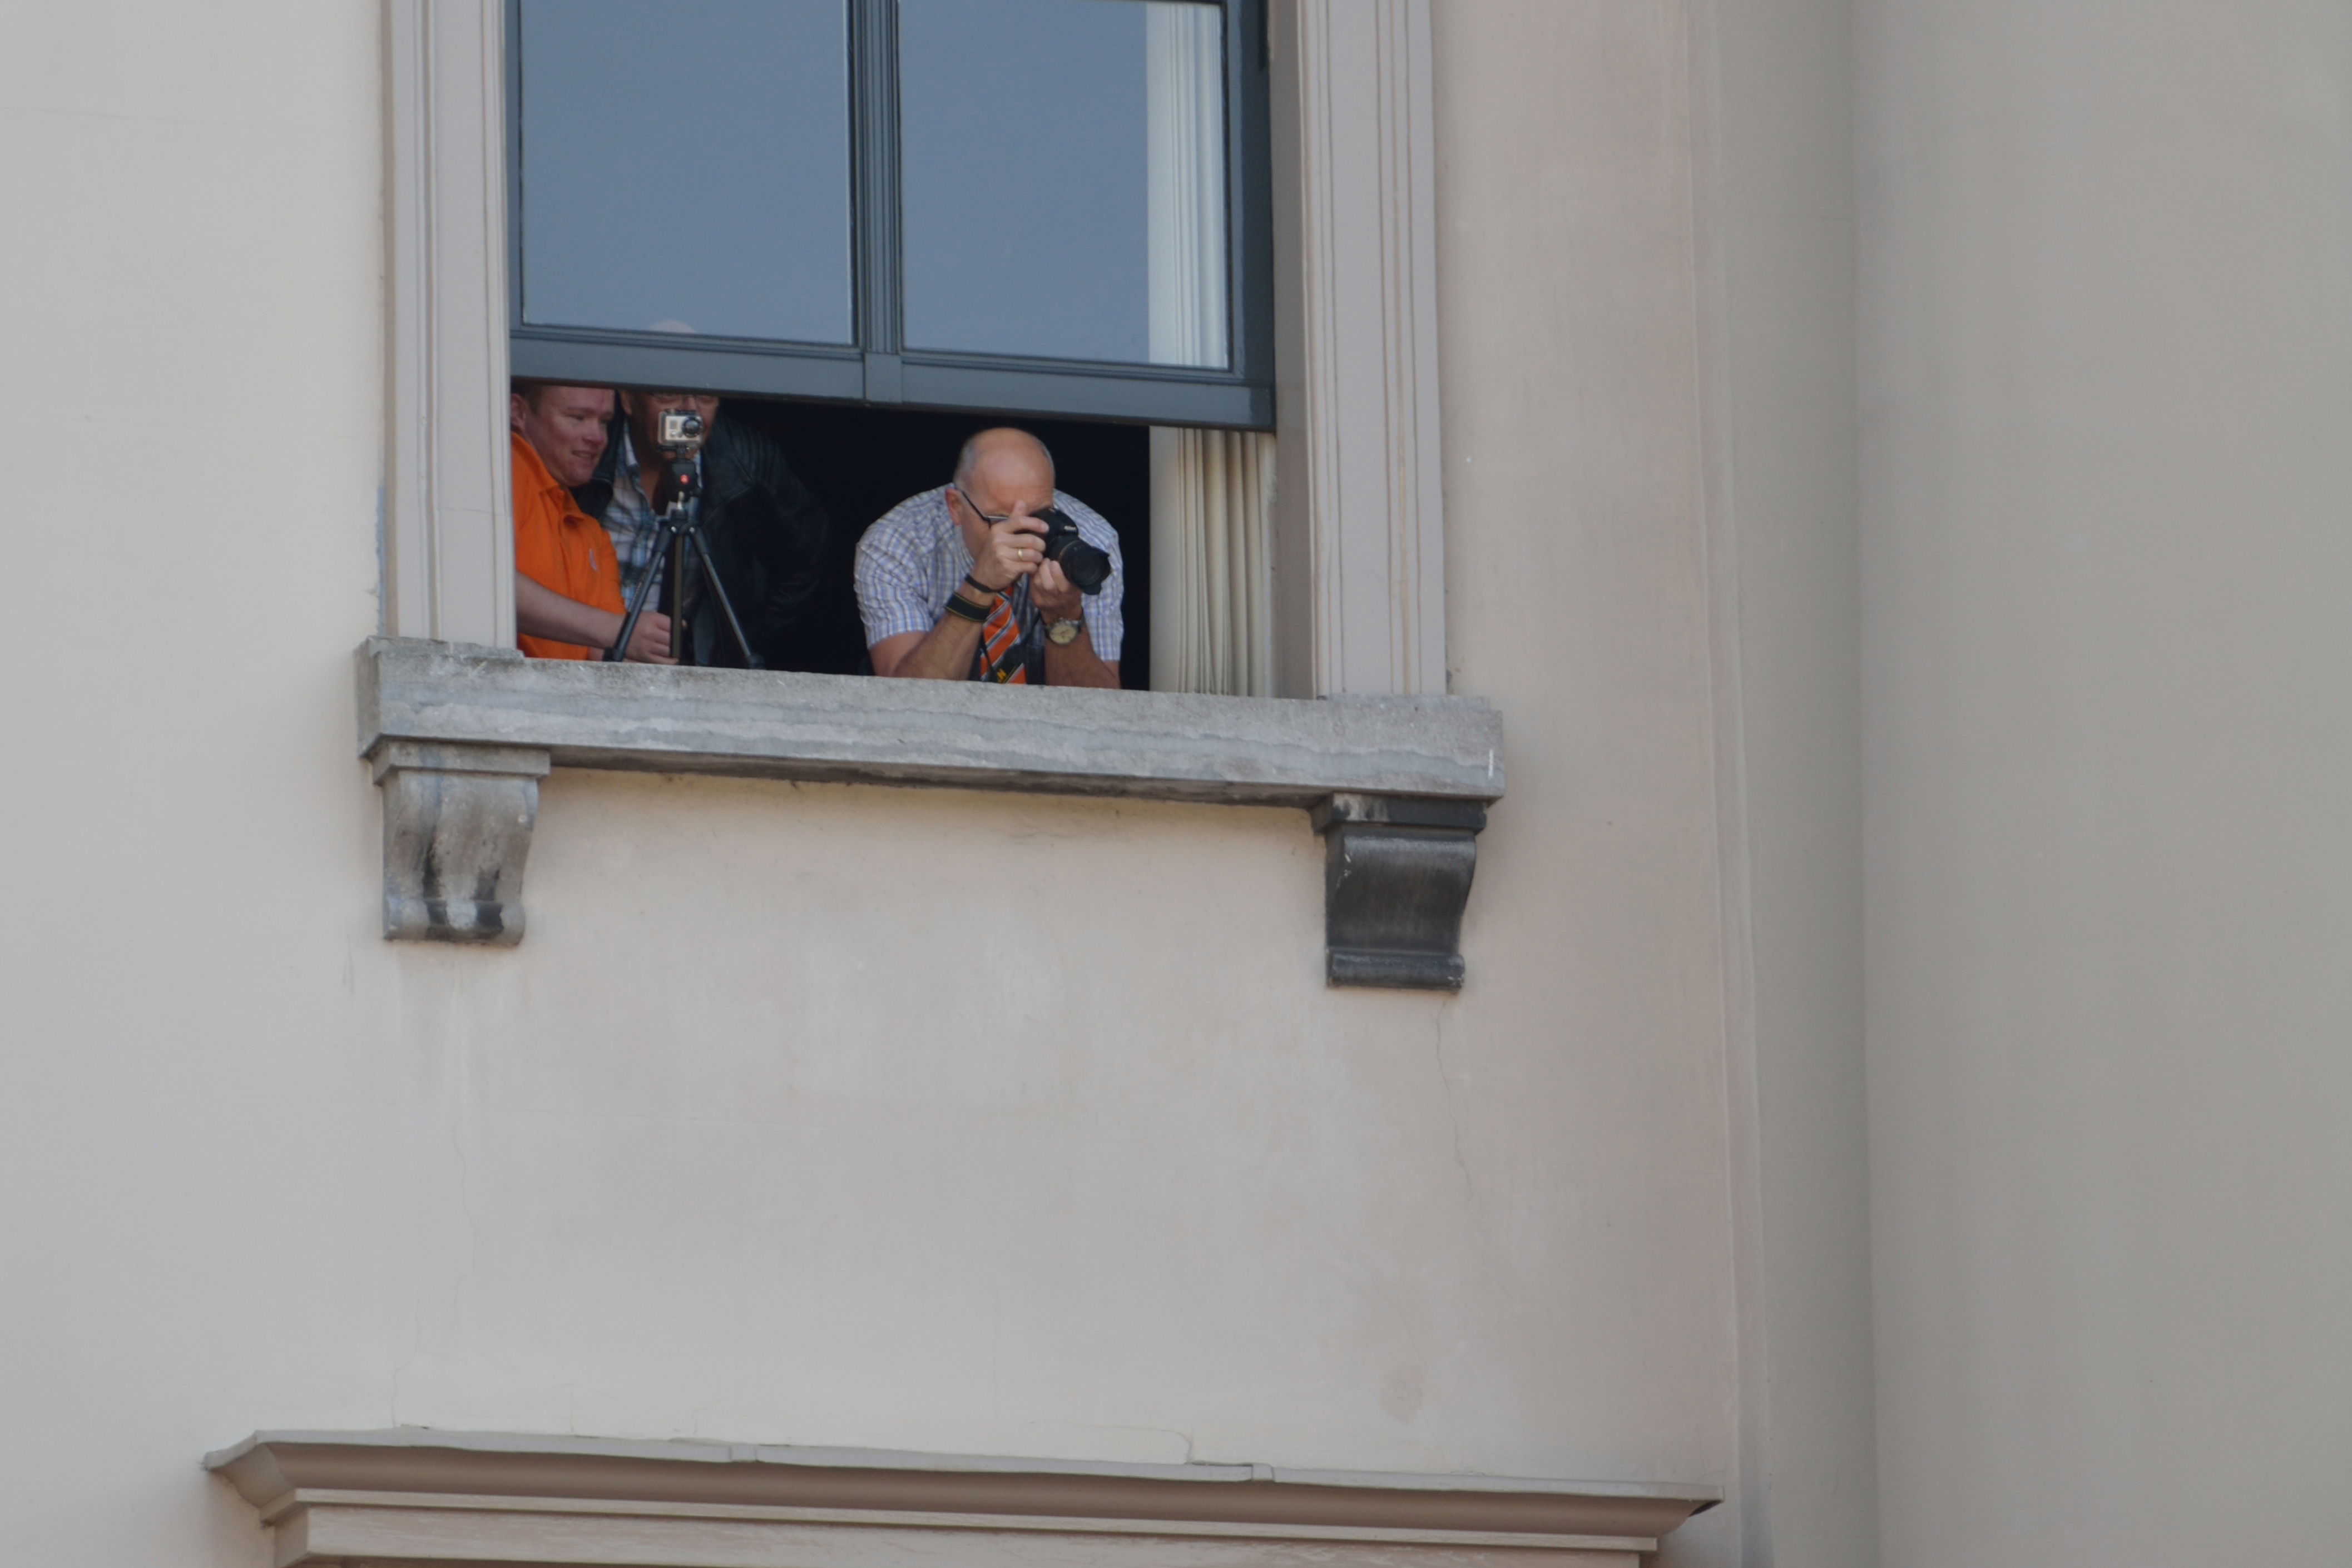
outdoor, architecture, wood, white, photography, house, floor, window, van, building, home, urban, wall, photo, property, living room, nikon, historic, furniture, room, apartment, interior design, 2014, holland, nederland, netherlands, de, king, dutch, party, outdoorphotography, picture, photograph, fotos, foto, fotografie, pd, picture frame, event, urbanphotography, geheugen, paulvandevelde, pdvandevelde, padagudaloma, dordrecht, stadsfotografie, nederlandinfotos, historisch, eventphotography, stadhuis, stadswandeling, architectuur, pvdvfotografie, pdvandeveldedordrecht, diep, rondjedordt, dedordtevaer, dutchphotography, nederlandsefotografie, dutchphotogaraphy, totallydutch, fotografienederland, hollandsefotografie, fotografieholland, dordtmonumenteel, fotosdordrecht, fotosvandordrecht, velde, erfgoedcentrumdiep, openmonumentendag, fotovandeweek, feest, aubade, koning, stadhuisplein, koningsdag, oranjemarkt, koningsdag2014, journalist, fotograaf, window covering